Water efficiency

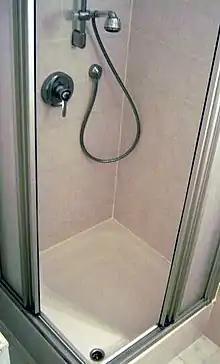
Taking showers instead of baths can save water

Consumers can voluntarily, or with government incentives or mandates, purchase water-efficient appliances such as low-flush toilets and washing machines.